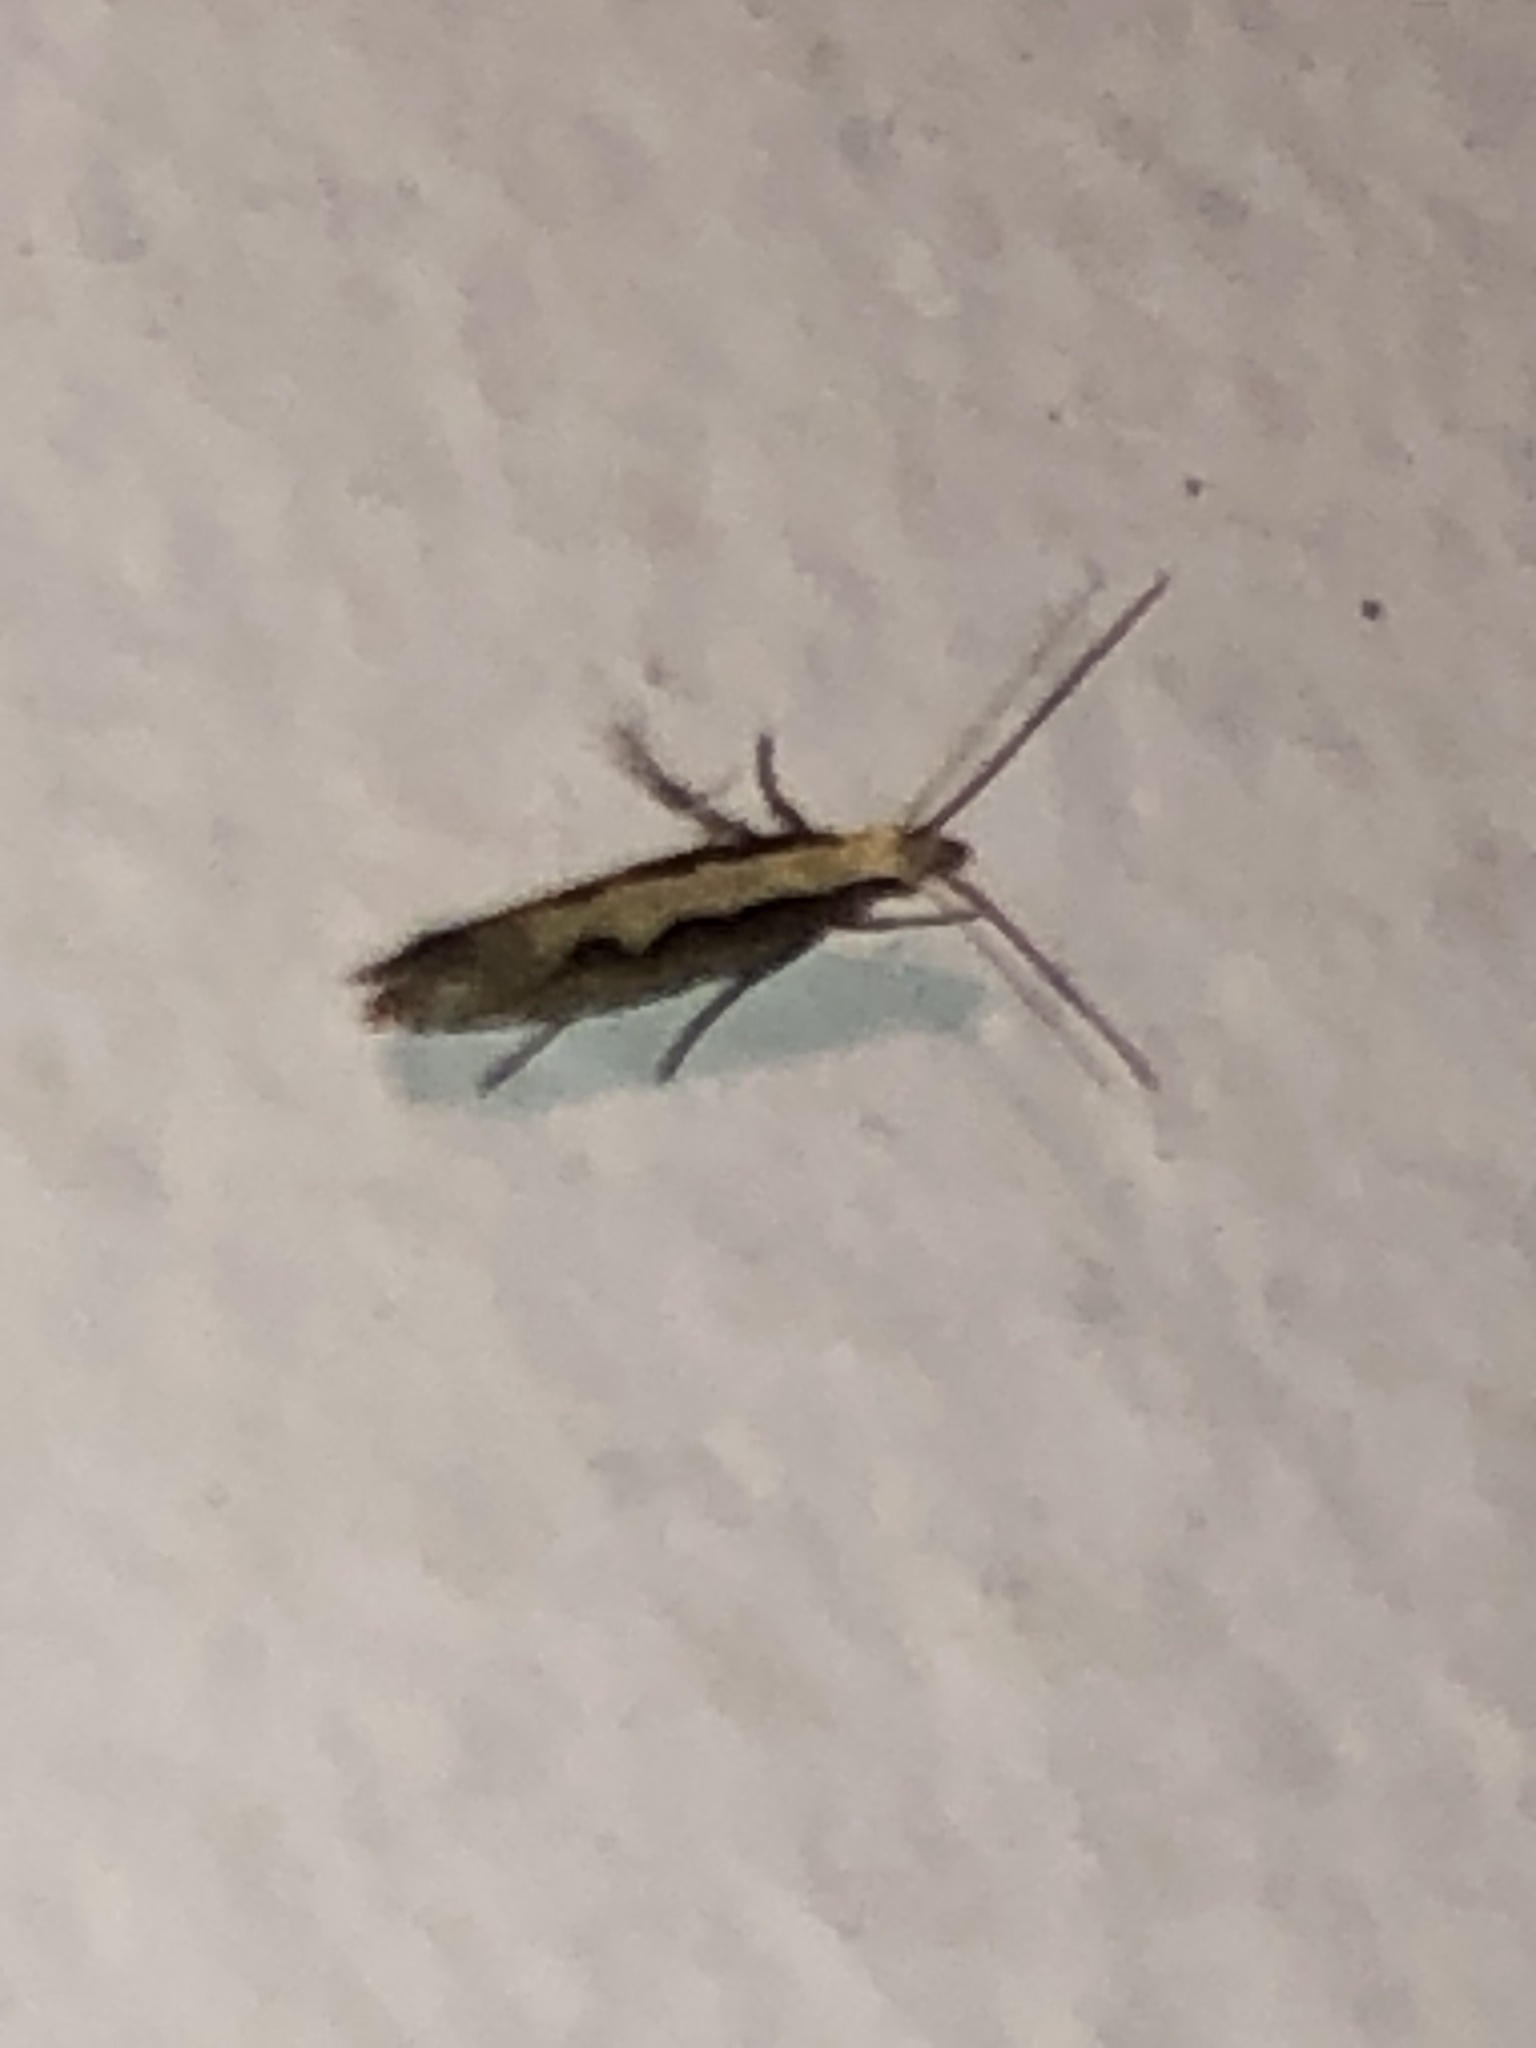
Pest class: diamondback_moth